Answer in natural language. Consider the 3D positions of the objects in the scene and not just the 2D positions in the image. Is the centerpoint of  dark frame red plaid blanket bed at a higher height than brown top white leg dining table? Choose between the following options: no or yes
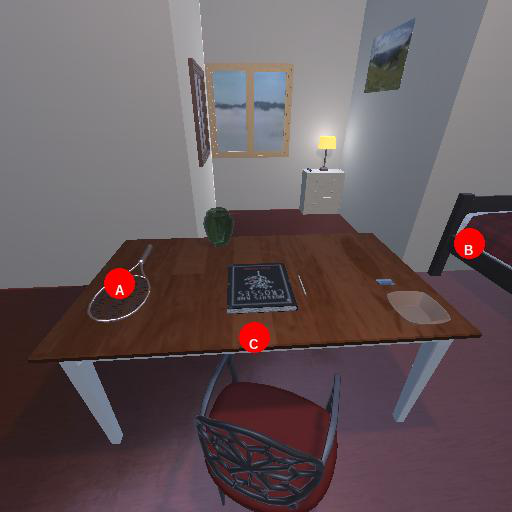
<answer>no</answer>